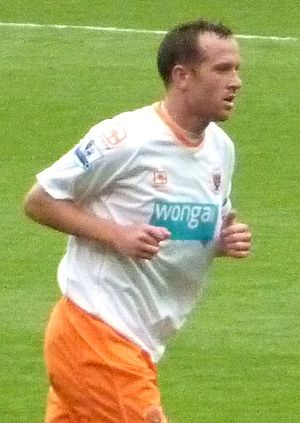
Charlie Adam
Charles Graham "Charlie" Adam er en skotsk fodboldspiller, der spiller som midtbanespiller hos den engelske Premier League-klub Stoke City Han kom til klubben i 2012. Tidligere har han repræsenteret Rangers i hjemlandet, og også haft lejeophold i Ross County og St. Mirren.